Douïmès medallion

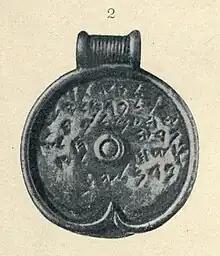
Carthaginian medallion from Lidzbarski's Handbuch der Nordsemitischen Epigraphik Table II (cropped)

The Douïmès medallion is a small gold medallion found in 1894 in the Douïmès Necropolis of ancient Carthage. It is the oldest known Phoenician-Punic inscription found in North Africa. It has been described by Donald Harden as the “earliest Punic text at Carthage of any consequence - perhaps the earliest of all”. It is currently at the Carthage National Museum.